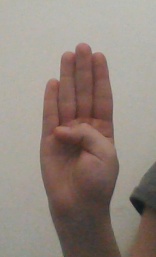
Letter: kaaf